University of São Paulo

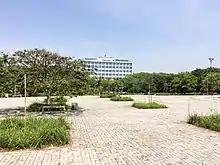
Seat of the USP Rectory.

The USP corresponds to the idea of "university" as a set of autonomous schools, institutes, and colleges, each responsible for one area of knowledge (the aforementioned thirty-six teaching, research, and extension). Like most Brazilian universities, it grants autonomy to its teaching, research, and extension units regarding the didactic organization and curricular definition of each of the courses, which often results in a considered excessive fragmentation of teaching and research and the disconnection between the knowledge produced in each of the units.